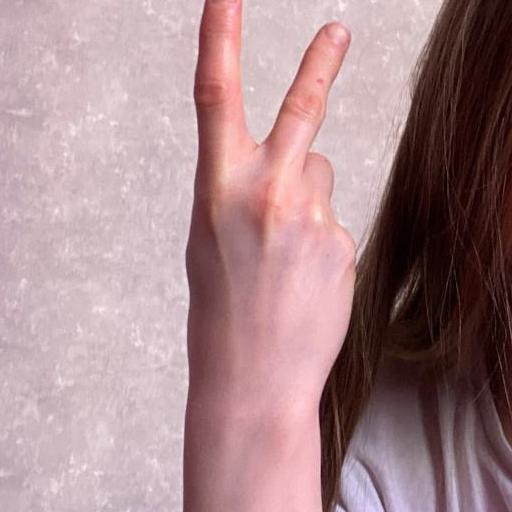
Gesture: peace_inverted